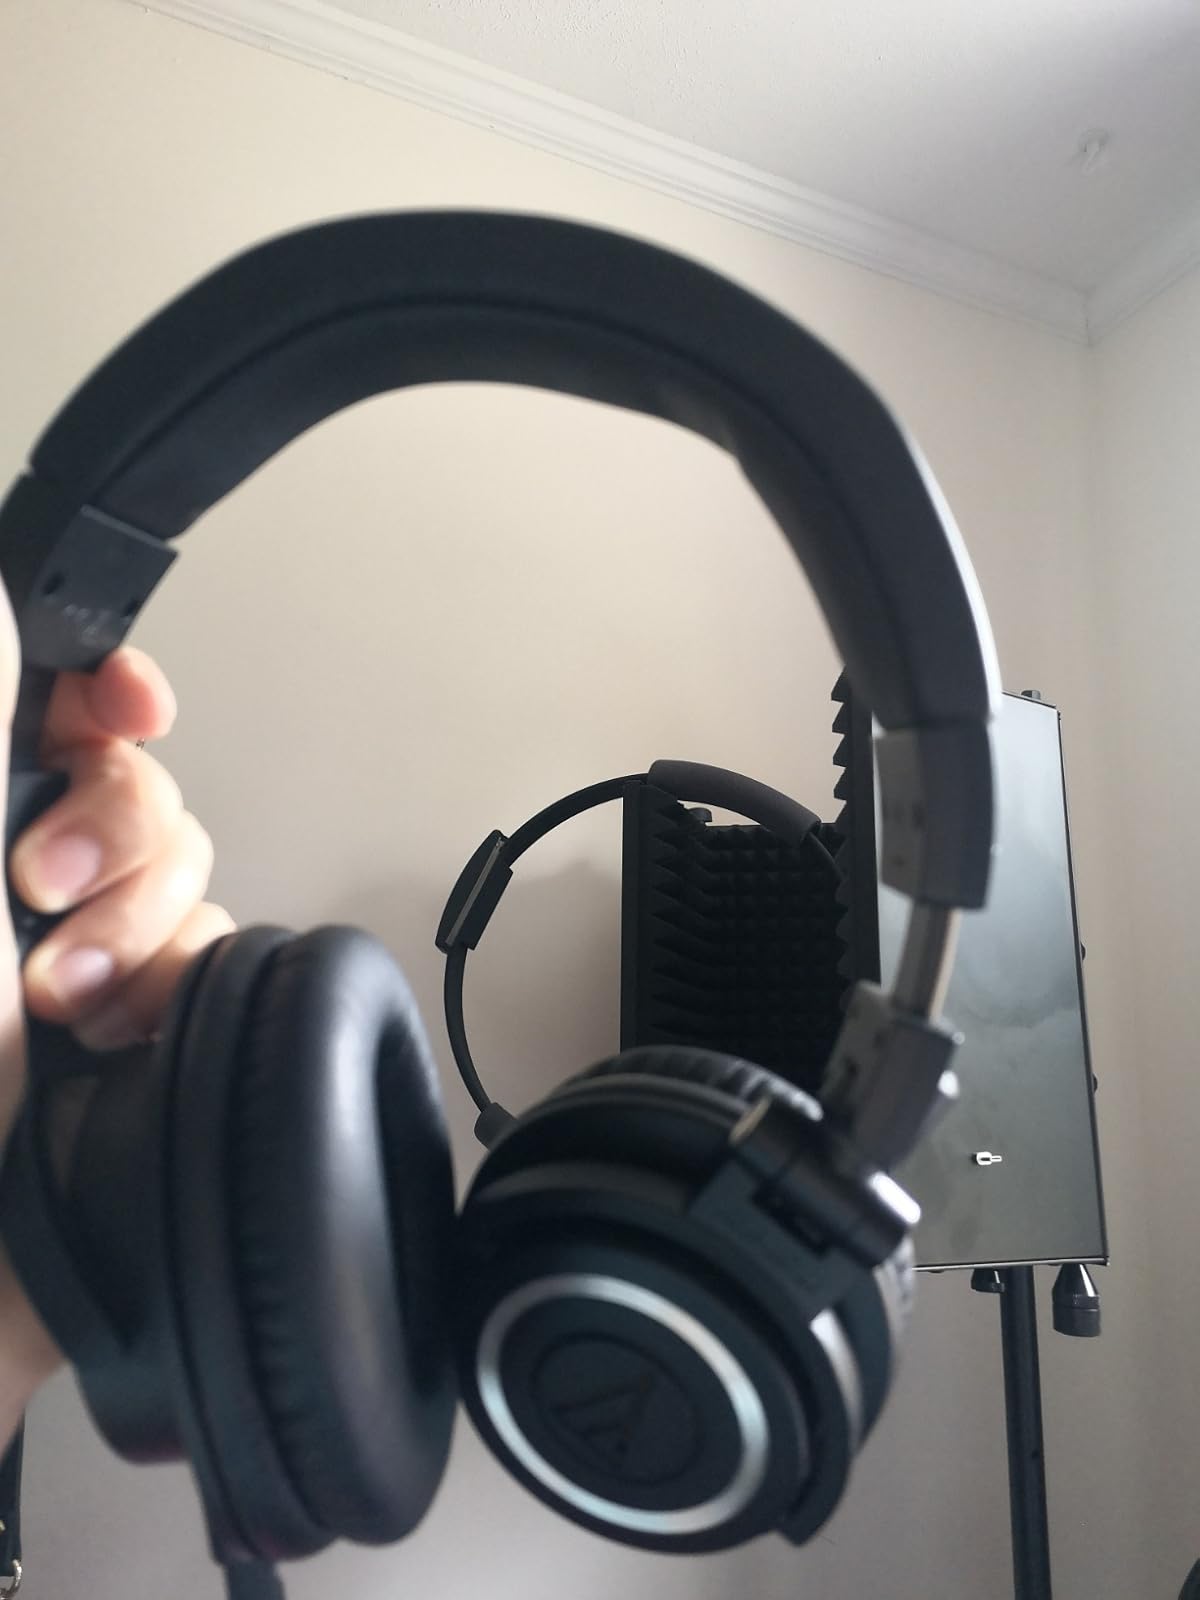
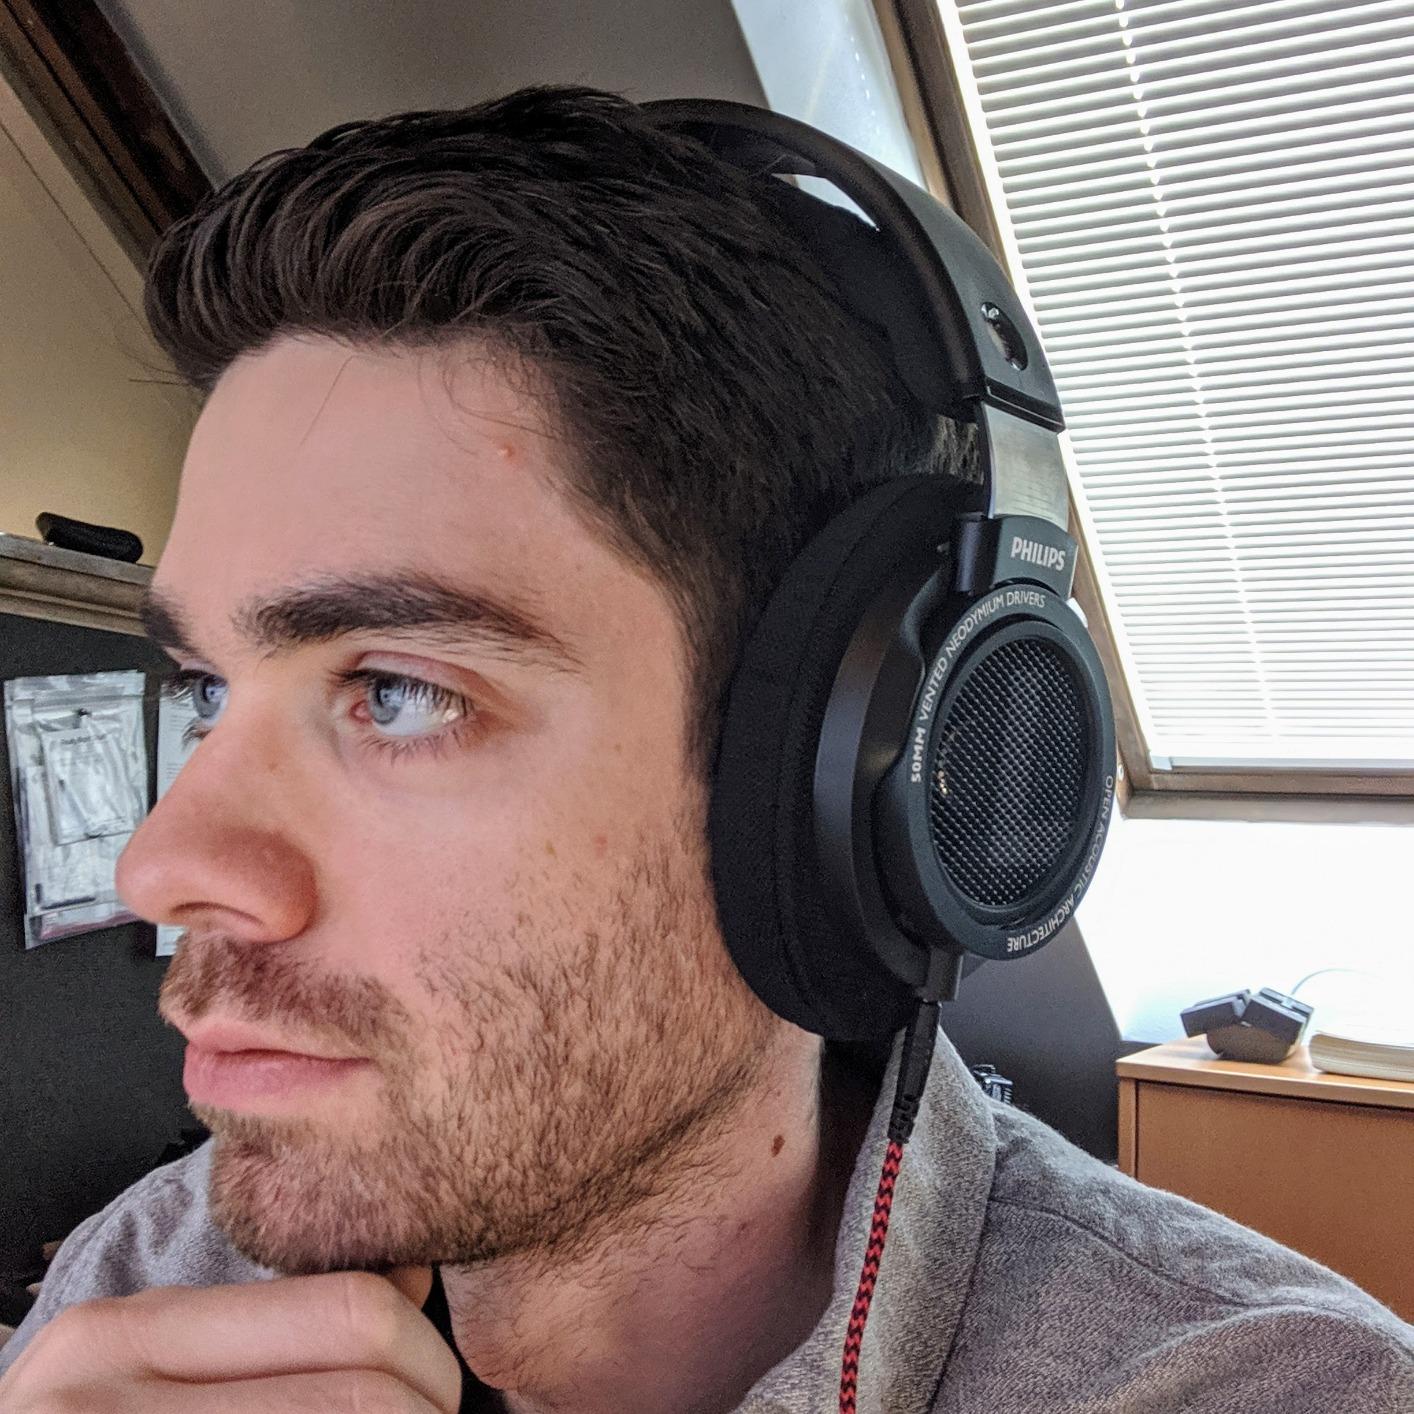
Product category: headphones
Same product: no